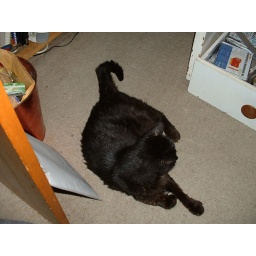
The old boy just wandered in to my office and lay down beside me.